GopherVR

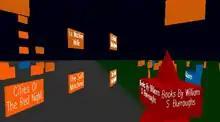
GopherVR displaying the major works of author William S. Burroughs

GopherVR is an enhanced Internet Gopher client that includes a 3D visualization tool for viewing resource collections as 3D scenes. It explored how people outside of formal research laboratories could use spatial metaphors to access information. The 3D view was intended to be similar to 3D games of the time, like "Spectre". The authors were interested in how this spatial representation could address the "lost in hyperspace" feeling that people using conventional Gopher clients sometimes experienced.